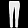
Label: Trouser